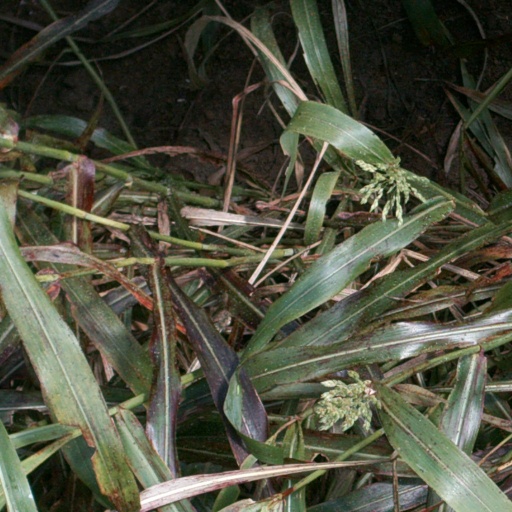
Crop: sorghum